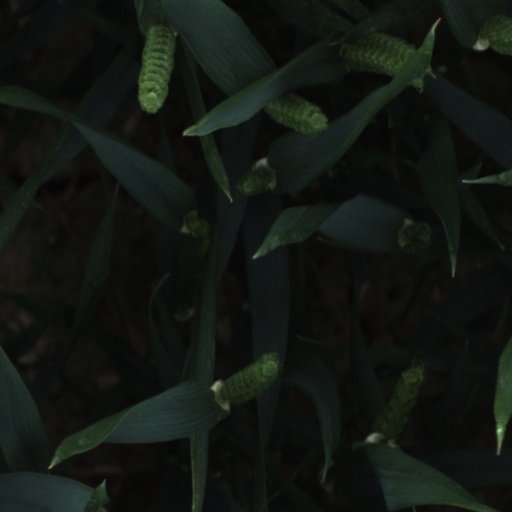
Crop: wheat